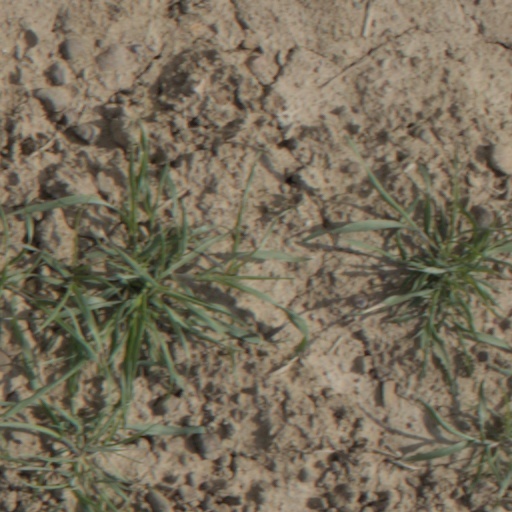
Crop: wheat